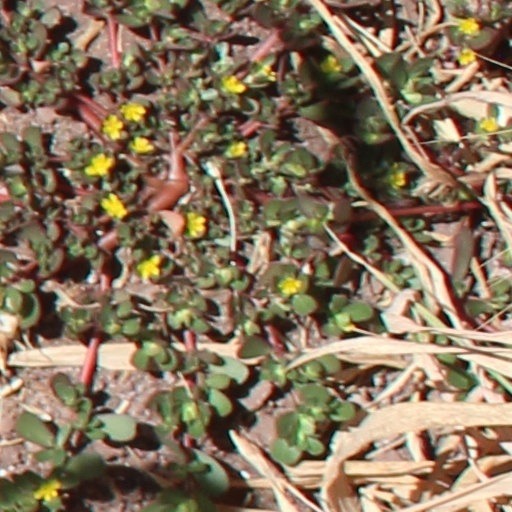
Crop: wheat